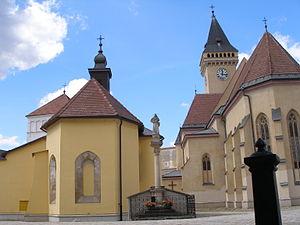
Sabinov est une ville de la région de Prešov, en Slovaquie, et le chef-lieu du district de Sabinov. Sa population s'élevait à 12 704 habitants en 2013.